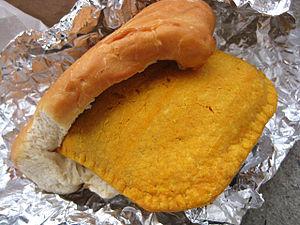
Le pain coco est un pain à base de farine avec levure, de sucre, de sel, d'huile et d'eau de coco mélangés. On peut y rajouter des morceaux de noix de coco finement rapés.